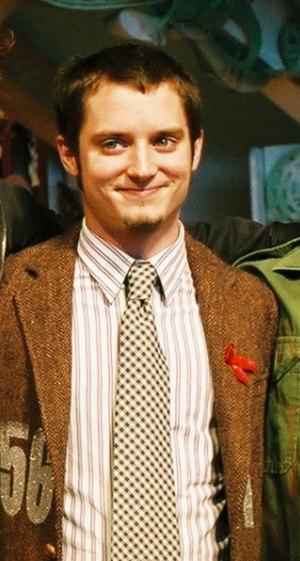
Le Seigneur des anneaux : Le Retour du roi est un film américano-néo-zélandais réalisé par Peter Jackson, sorti en 2003. Adapté du livre Le Retour du roi de J. R. R. Tolkien, il incorpore également des événements du livre précédent, Les Deux Tours. C'est le troisième volet de la trilogie Le Seigneur des anneaux, après La Communauté de l'anneau et Les Deux Tours.